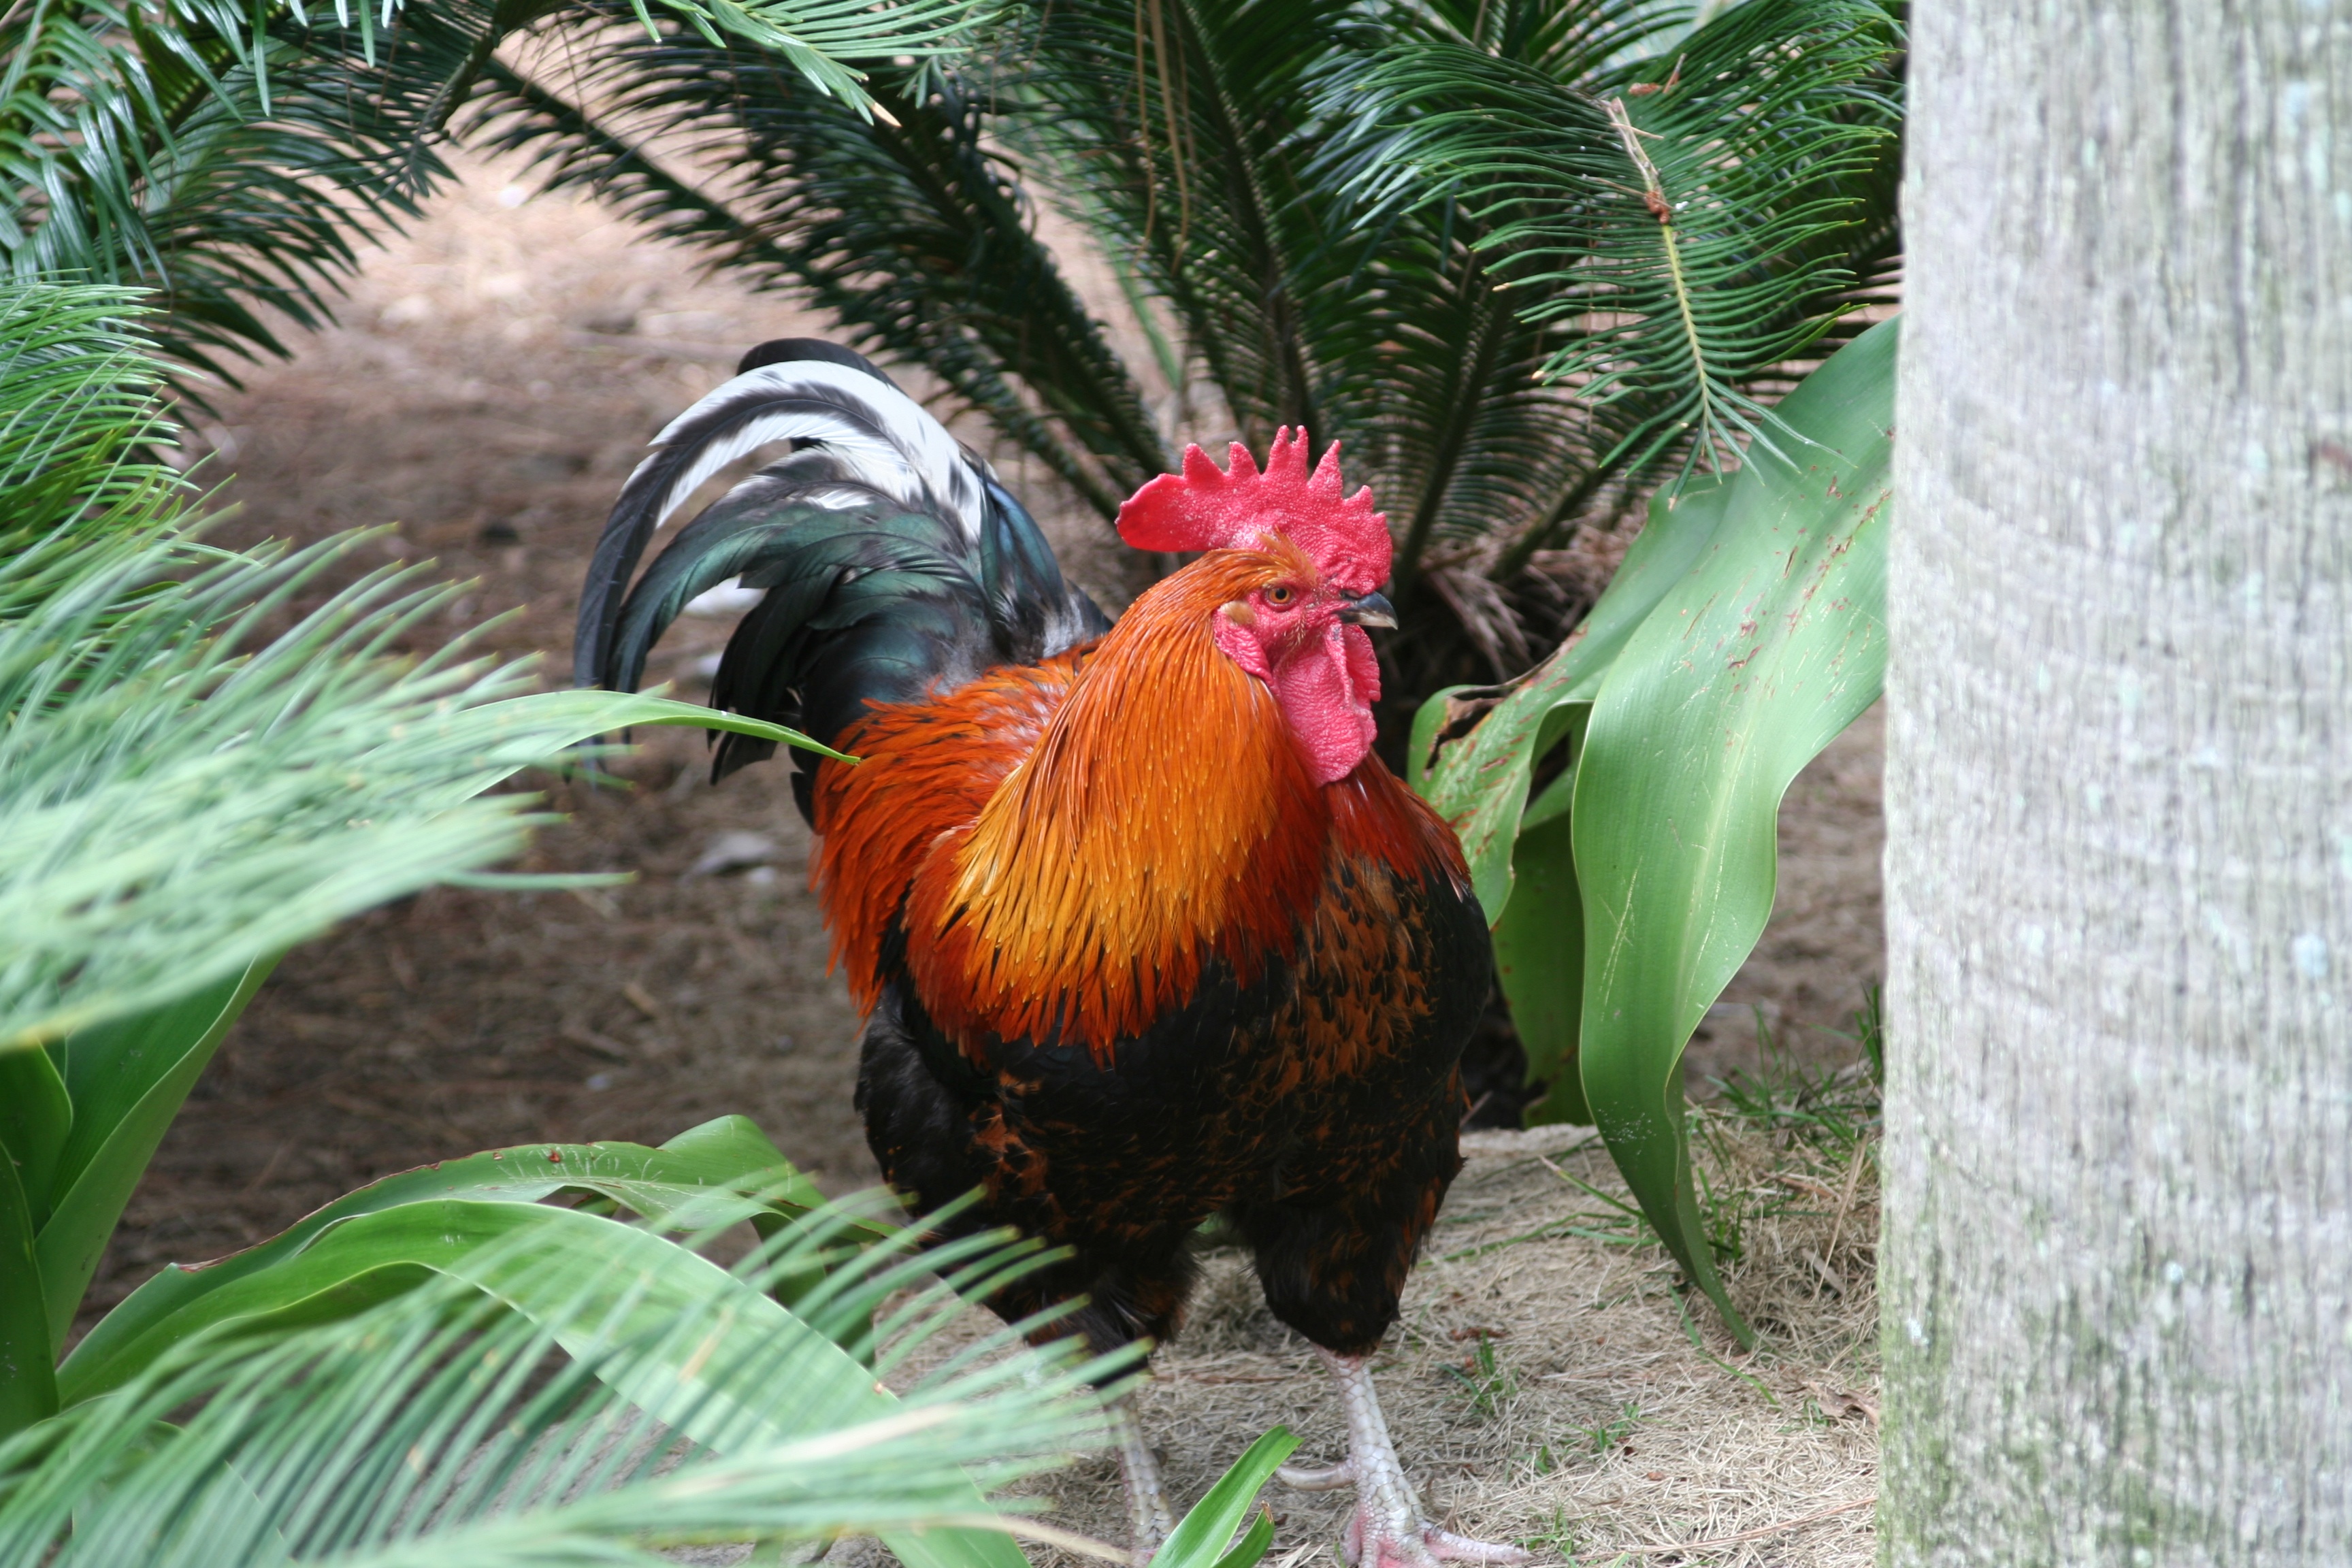
nature, bird, beak, chicken, fowl, fauna, rooster, galliformes, vertebrate, new, phasianidae